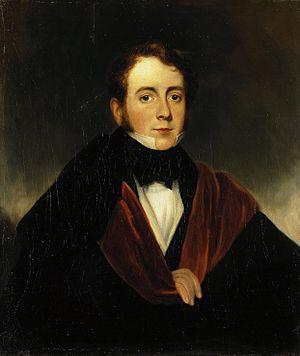
W.A. Bolin, ou plus simplement Bolin, est l'une des plus anciennes maisons de joaillerie européennes, à la fois suédoise et russe, et restée depuis sa création dans la même famille.